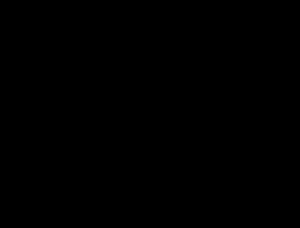
Le iaai est une langue océanienne parlée à Ouvéa. L'une des 28 langues kanak, le iaai est parlé par 3 821 locuteurs, selon le recensement de la population de 2014.